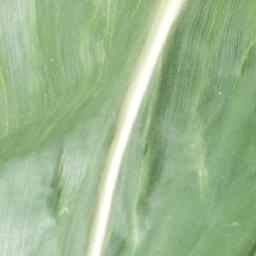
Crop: corn
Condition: (maize)_healthy